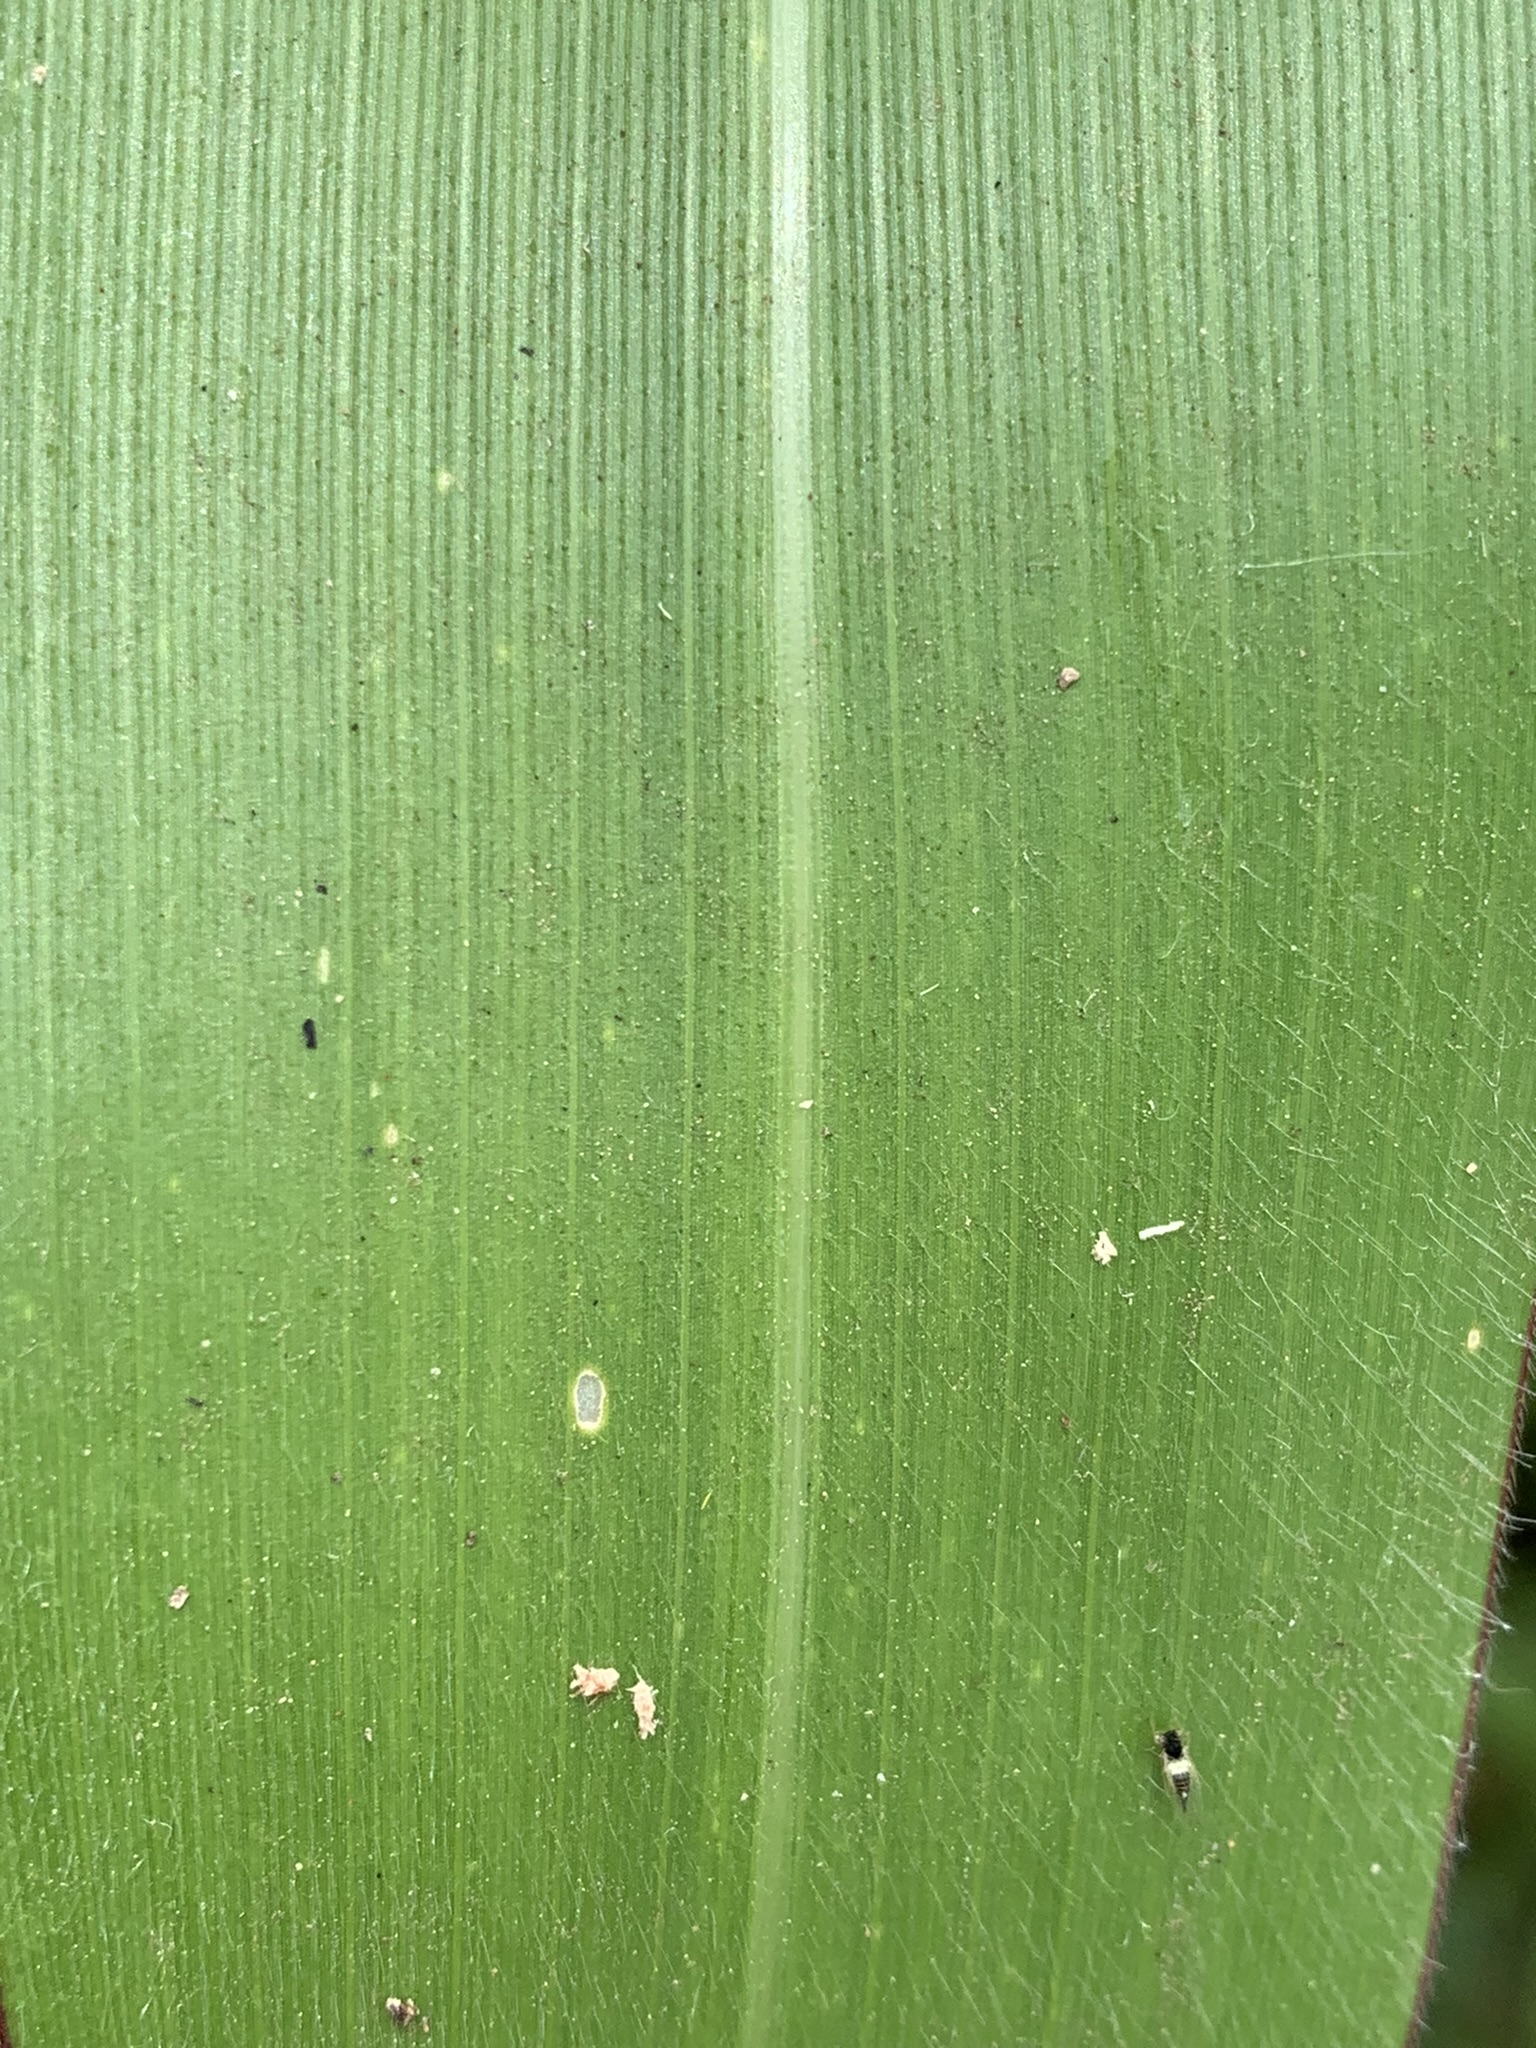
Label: Healthy